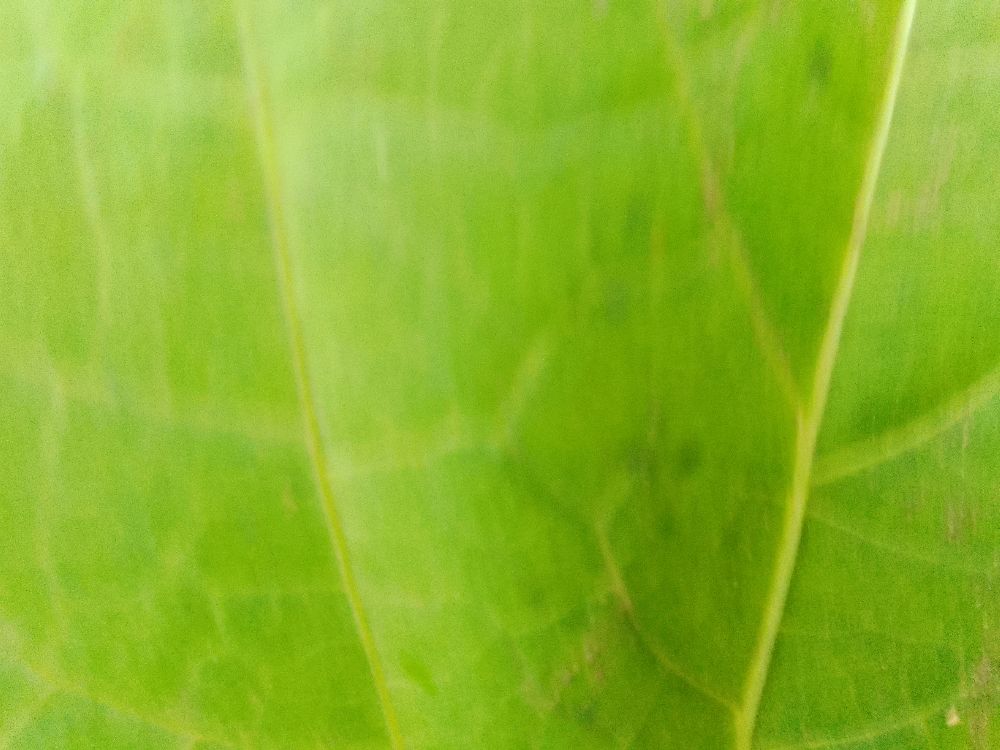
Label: healthy